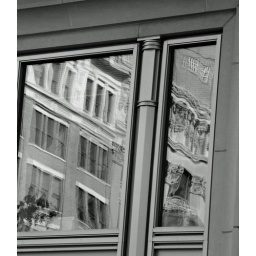
DC-Apr-03 building reflection in the window